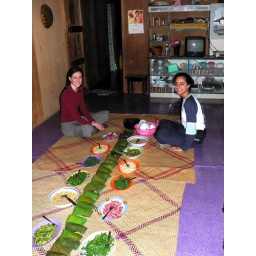
All of those little green parcels are rice wrapped up in banana leaves.